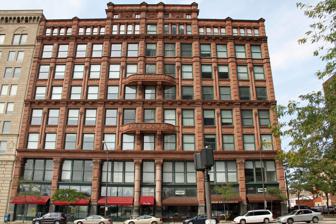
Building: Perry–Payne Building
Country: United States of America
Year built: 1889
United States historic place Perry–Payne Building U.S. National Register of Historic Places Front of the building Show map of Cleveland Show map of Ohio Show map of the United States Location 740 Superior Ave., Cleveland , Ohio Coordinates 41°29′51″N 81°41′55″W / 41.49750°N 81.69861°W / 41.49750; -81.69861 Area 0.5 acres (0.20 ha) Built 1888 ( 1888 ) Architect Cudell and Richardson NRHP reference No. 73001415 Added to NRHP July 16, 1973 The Perry–Payne Building is a historic commercial building in downtown Cleveland , Ohio , United States in the city's historic Warehouse District .  Designed by prominent architects for a leading politician, it gained national attention as an architectural masterpiece upon its completion.  Long home to the offices of manufacturing and transportation companies, it has been named a historic site . Architecture Built primarily of stone and designed by the firm of Cudell and Richardson , the eight- story Perry–Payne Building possesses unusual fenestration: its seven- bay facade is composed largely of windows, while the sides are almost windowless. Its design represents a crucial technological juncture: the exterior is primarily traditional stonemasonry , but reduced stonework – and thus exceptionally large amounts of window area – are permitted by the use of structural iron inside the building.  Its floors are made of concrete and tile, unlike the wooden floors of earlier commercial buildings produced by Cudell and Richardson. At the time of its completion, the building included a large and unique lightwell , an interior court with a glass roof, which has since been covered with flooring. When the Perry–Payne Building was completed, architects from across the United States came to examine its revolutionary new design, with particular attention being drawn to the lightwell; the attention given to the building produced fame for Cudell and Richardson. History Begun in 1888 and completed in the following year, the Perry–Payne Building was named for its owner and his family: it was erected for politician Henry B. Payne , and "Perry" was his wife's maiden name .  During the building's early years, its offices were occupied primarily by firms in the shipping and iron-manufacturing businesses; such companies remained its tenants for many years, as these industries held crucial rôles in Cleveland's industrial economy. It is no longer used as offices or for any other commercial purpose: from 1994 to 1995, it was remodelled into a 92-unit apartment building . In 1973, the Perry–Payne Building was listed on the National Register of Historic Places , qualifying because its historically significant architecture, and when Cleveland's Warehouse District was listed on the Register as a historic district in 1982, it was named one of the district's contributing properties . References